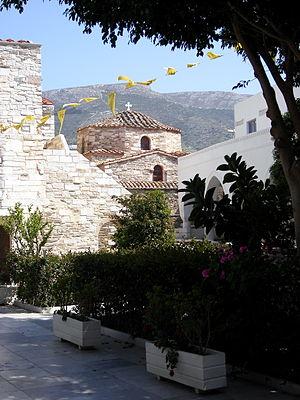
Le jardin et le baptistère de la Panaghia Katapoliani à Paros
La basilique de la Panaghia Katapoliani ou basilique de la Panaghia Ekatontapyliani située à Parikiá, port et ville principale de Paros, est le plus grand sanctuaire paléochrétien des Cyclades et le troisième plus grand de Grèce. Sa fondation remonte au IVᵉ siècle et le bâtiment actuel date du VIᵉ siècle.